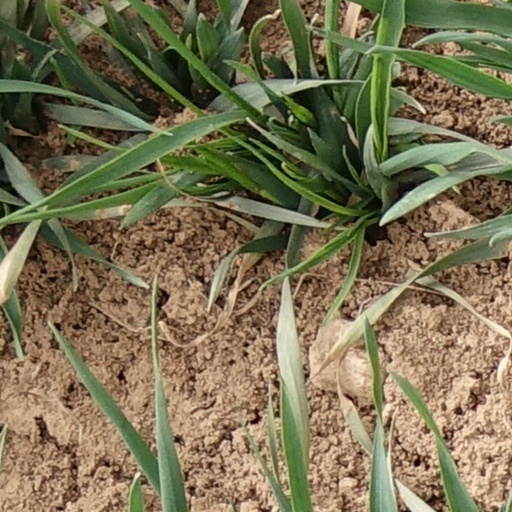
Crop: wheat